Simon Kozhin

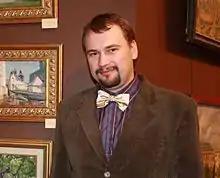
Simon Kozhin in 2010. (aged 31)

His art varies among genres, such as landscapes, portraits, still life, and historical photography. He also has an excellent knowledge of oil, tempera, and watercolor painting. He paints scenery whilst traveling the world, so there are a series of works such as England, Ireland, Malta, Turkey, Switzerland and others. He also painted a series of works devoted to Russia's war with Napoleon in 1812.